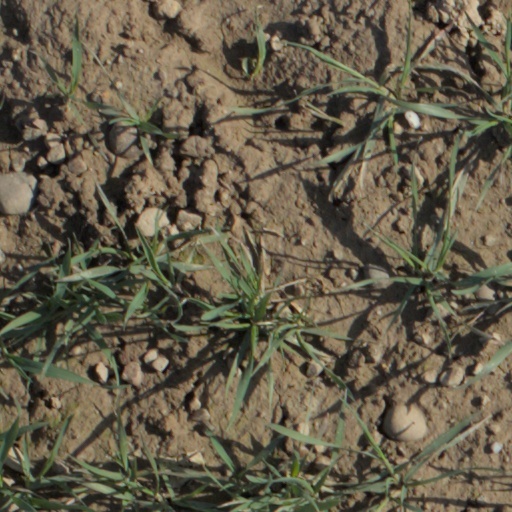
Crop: wheat